Poor as a Church Mouse

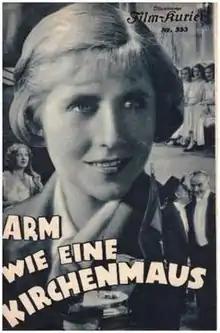

Poor as a Church Mouse is a 1931 German musical comedy film directed by Richard Oswald and starring Grete Mosheim, Anton Edthofer and Hans Thimig. It was based on the 1928 play "A templom egere" by Ladislas Fodor, which has been turned into several films including the 1934 British comedy "The Church Mouse". The film's art direction was overseen by Franz Schroedter. It premiered at the Gloria-Palast in Berlin.